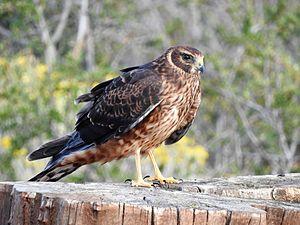
La Laguna Los Escarchados est une lagune d'Argentine. Elle est située au centre-sud de la province de Santa Cruz, en Patagonie.
Le busard bariolé est une espèce d’oiseaux de l'ordre des Accipitriformes.